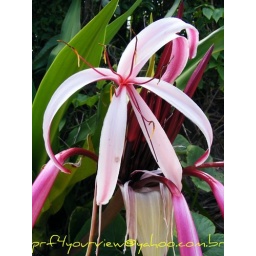
flower at the beach in paraty